Immanuel Church (Tel Aviv)

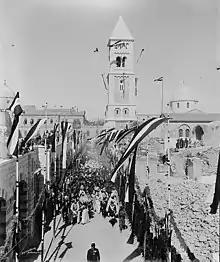
King William II of Prussia, then "Supreme Governor of the Evangelical Church of Prussia's older Provinces", and Queen Auguste Victoria after the inauguration of the Evangelical Church of the Redeemer in Jerusalem (Reformation Day, 31 October 1898)

After Emperor William II's inauguration of the then Evangelical Church of the Redeemer in Jerusalem on Reformation Day, 31 October 1898, the bulk of the accompanying entourage was determined to return to Jaffa, to get back to their ship. However, a train accident on the Jaffa–Jerusalem railway, opened in 1892, interrupted their journey, so that they only arrived in Jaffa on November 2.